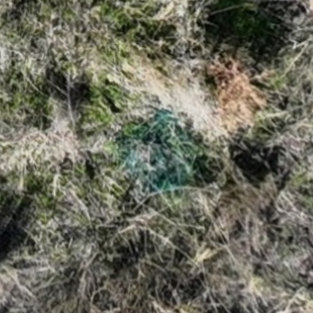
Month: october
Dye color: blue
Dye concentration: high